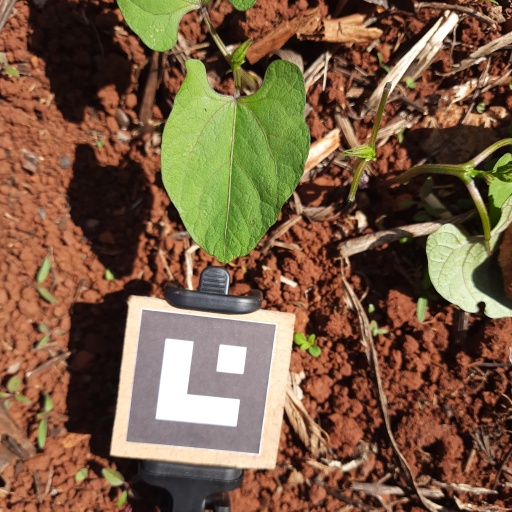
Observations: wavy surface, no eating holes, under sunlight